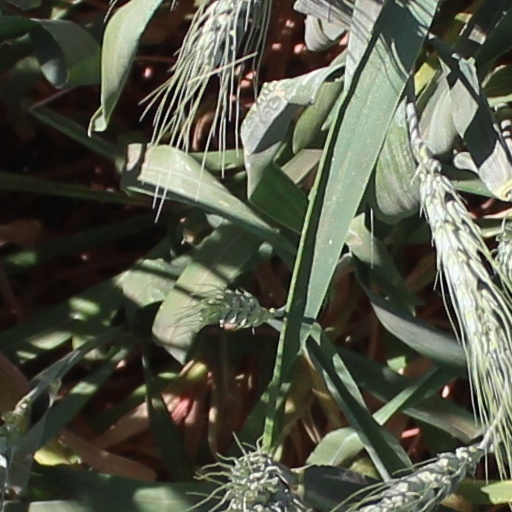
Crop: wheat